Guido de Marco

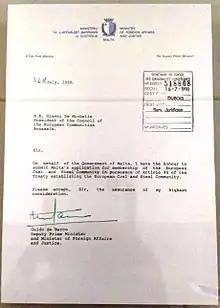
Letter of application for membership of the European Economic Community by Malta, 1990. Sent from the Maltese foreign affairs minister Guido de Marco to the Italian foreign affairs ministers Gianni De Michelis, at the time holding the rotating presidency of the EU Council. Held at the House of European History in Brussels

In 1962, de Marco resigned his position at the Attorney General's Office, entering the political arena - later to contest a general election. The successful criminal lawyer would henceforth dedicate much of his life to the Nationalist and Maltese cause. He became a lecturer, and later a professor of criminal law at the University of Malta.